Dungeons & Dragons (2000 film)

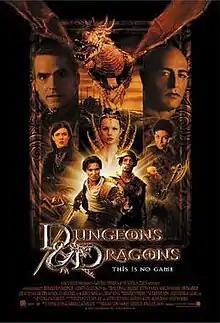
Theatrical release poster

Dungeons & Dragons is a 2000 fantasy adventure film directed by Courtney Solomon (in his feature directorial debut), and written by Carroll Cartwright and Topper Lilien. Based on the role-playing game of the same name, the plot follows an empress who wishes to get hold of a mythical rod that will help her fight an evil wizard, and enlists two thieves for help. The film stars Justin Whalin, Marlon Wayans, Thora Birch, Zoe McLellan, Kristen Wilson, Lee Arenberg, Bruce Payne and Jeremy Irons.